Ghost bike

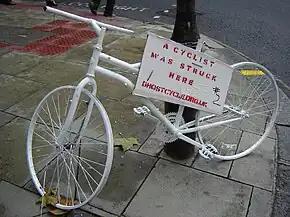
Ghost bike in Gray's Inn Road, London, 2005

A ghost bike (also referred to as a ghostcycle or WhiteCycle) is a bicycle roadside memorial, placed where a cyclist has been killed or severely injured, usually by the driver of a motor vehicle.